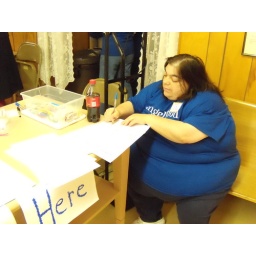
sign in table